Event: Ecuador Earthquake
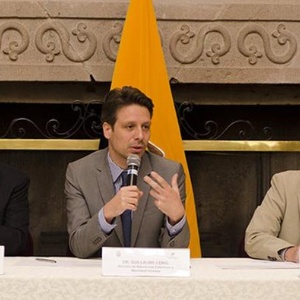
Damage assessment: no_damage